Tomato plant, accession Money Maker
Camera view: horizontal (90 deg, fisheye); turntable rotation: 60 degrees
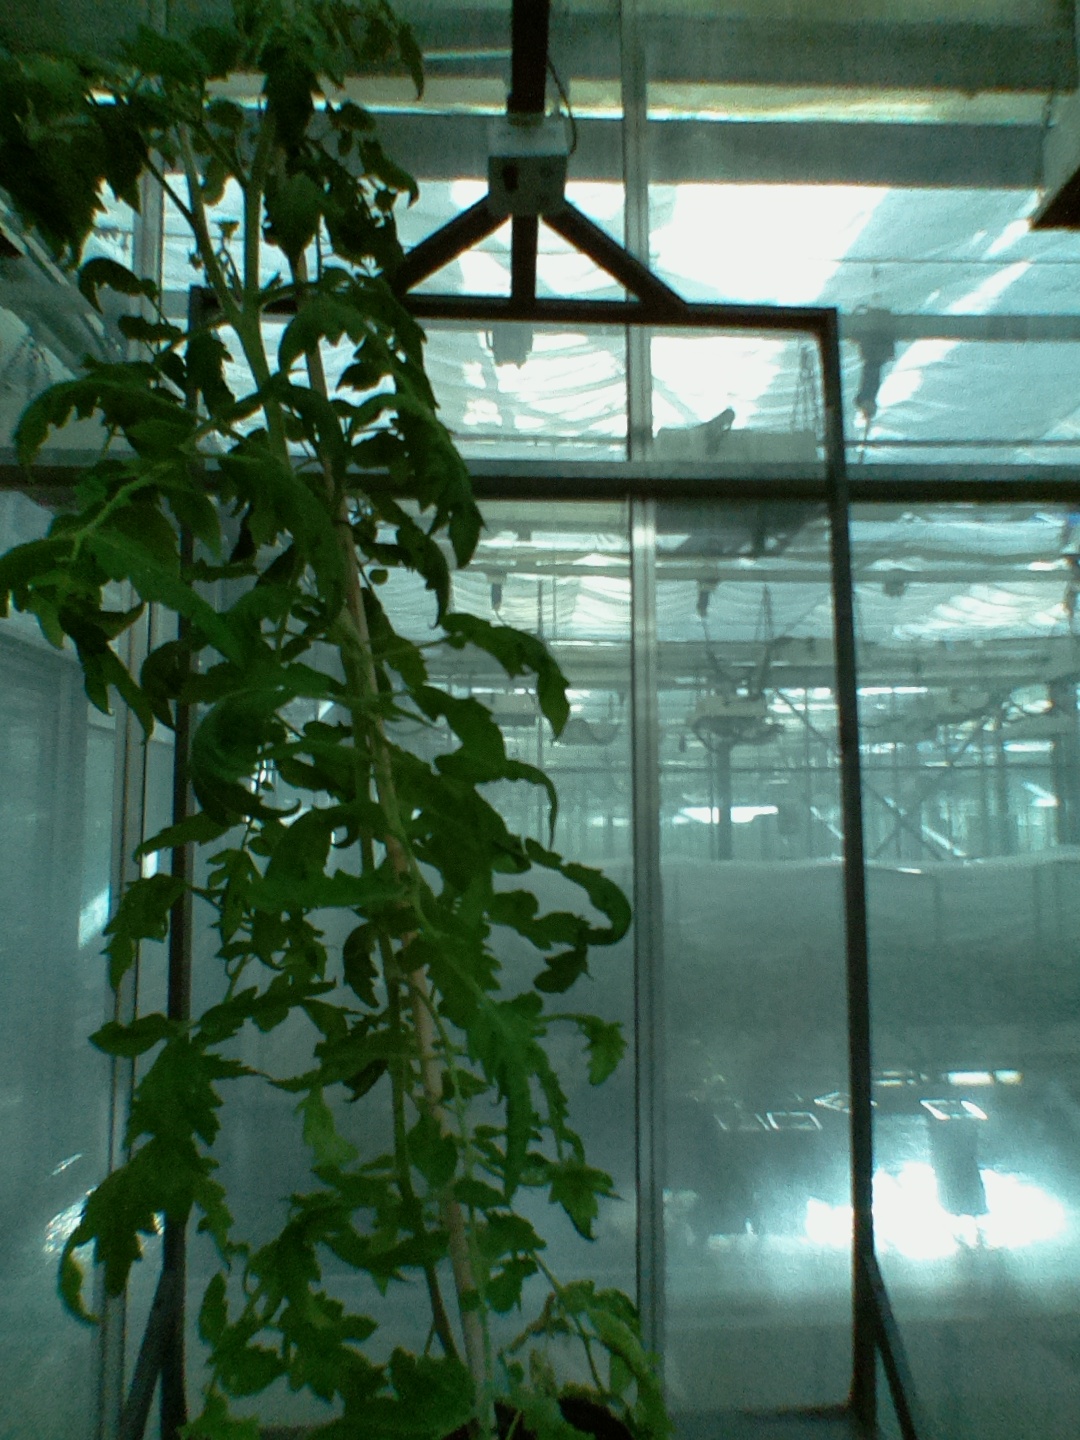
BBCH growth stage 62: 20%-30% of flowers open